A. P. Carter Store

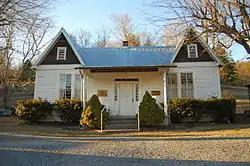
View of the store in 2009

A. P. Carter Store is a historic general store museum located at Maces Spring, Scott County, Virginia. It was built in 1945, and is a one-story frame building with a cross-gable roof. The store is most notable for its association with the Carter Family, a traditional American folk music group that recorded between 1927 and 1956. It was the residence and small store operated by former country artist A.P. Carter (1891–1960) after he left the music business.